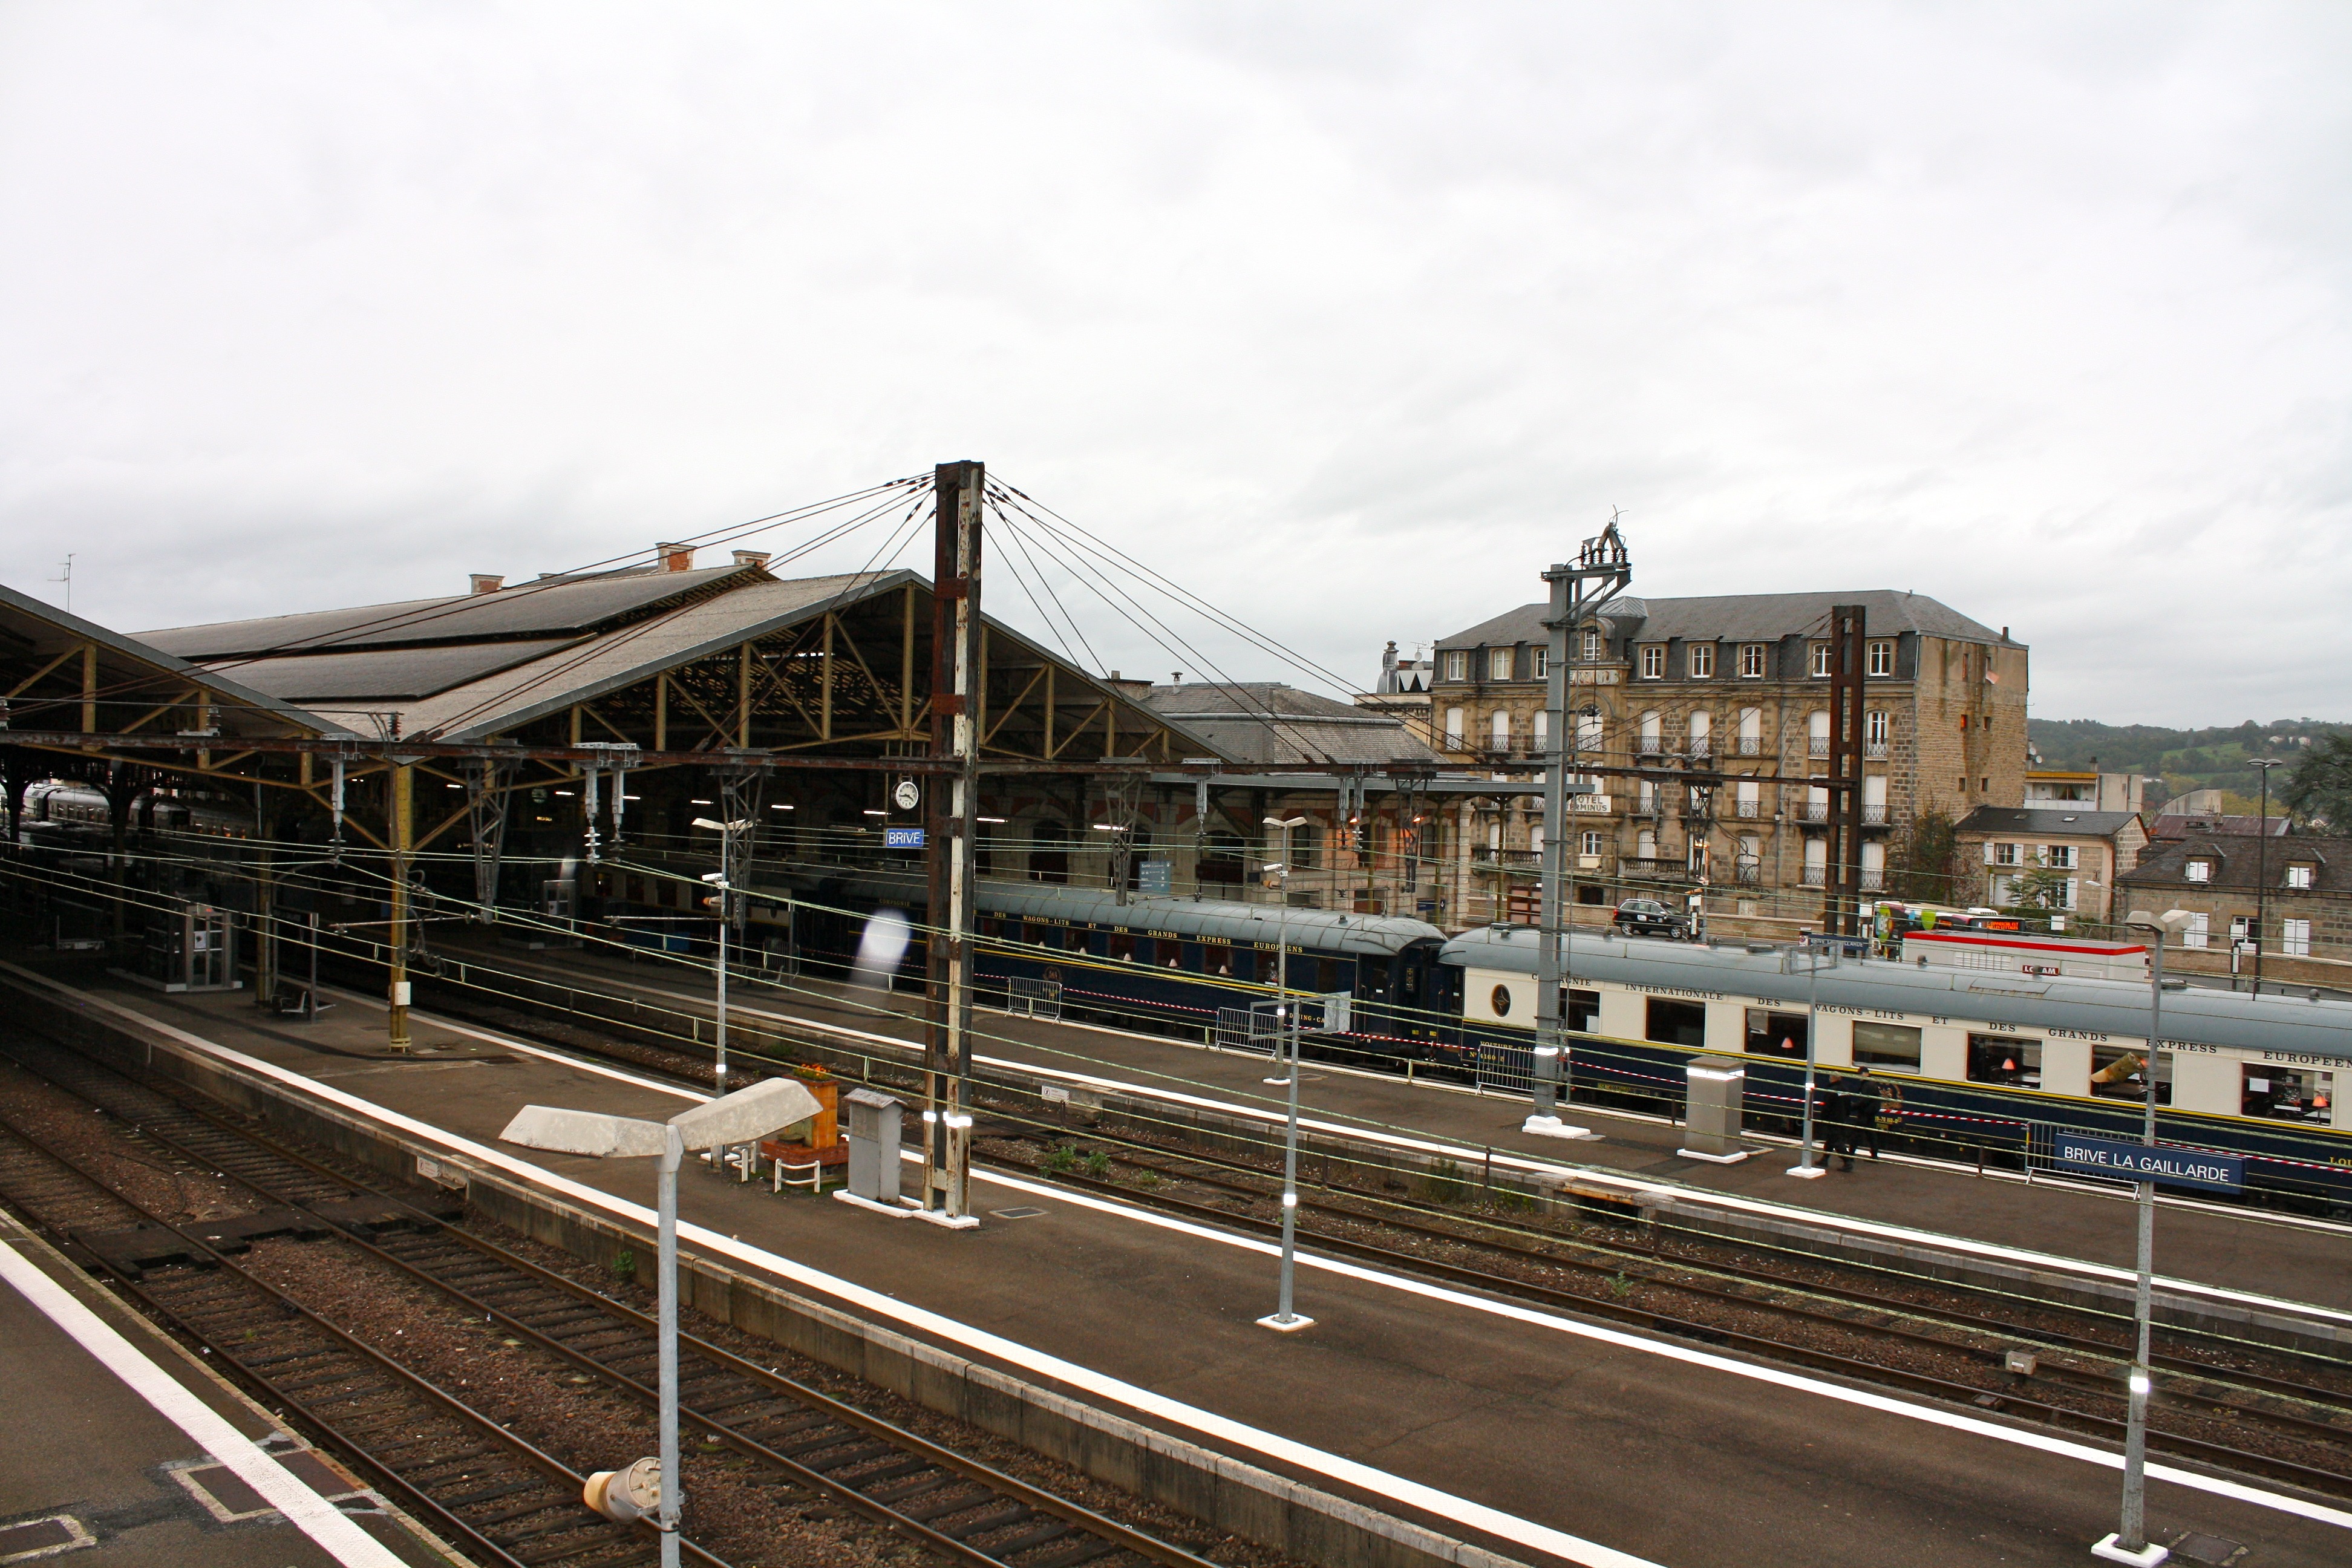
track, railway, railroad, highway, train, overpass, transportation, transport, vehicle, station, train station, public transport, tracks, railway station, rail transport, train yard, residential area, metropolitan area